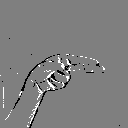
ASL letter: h